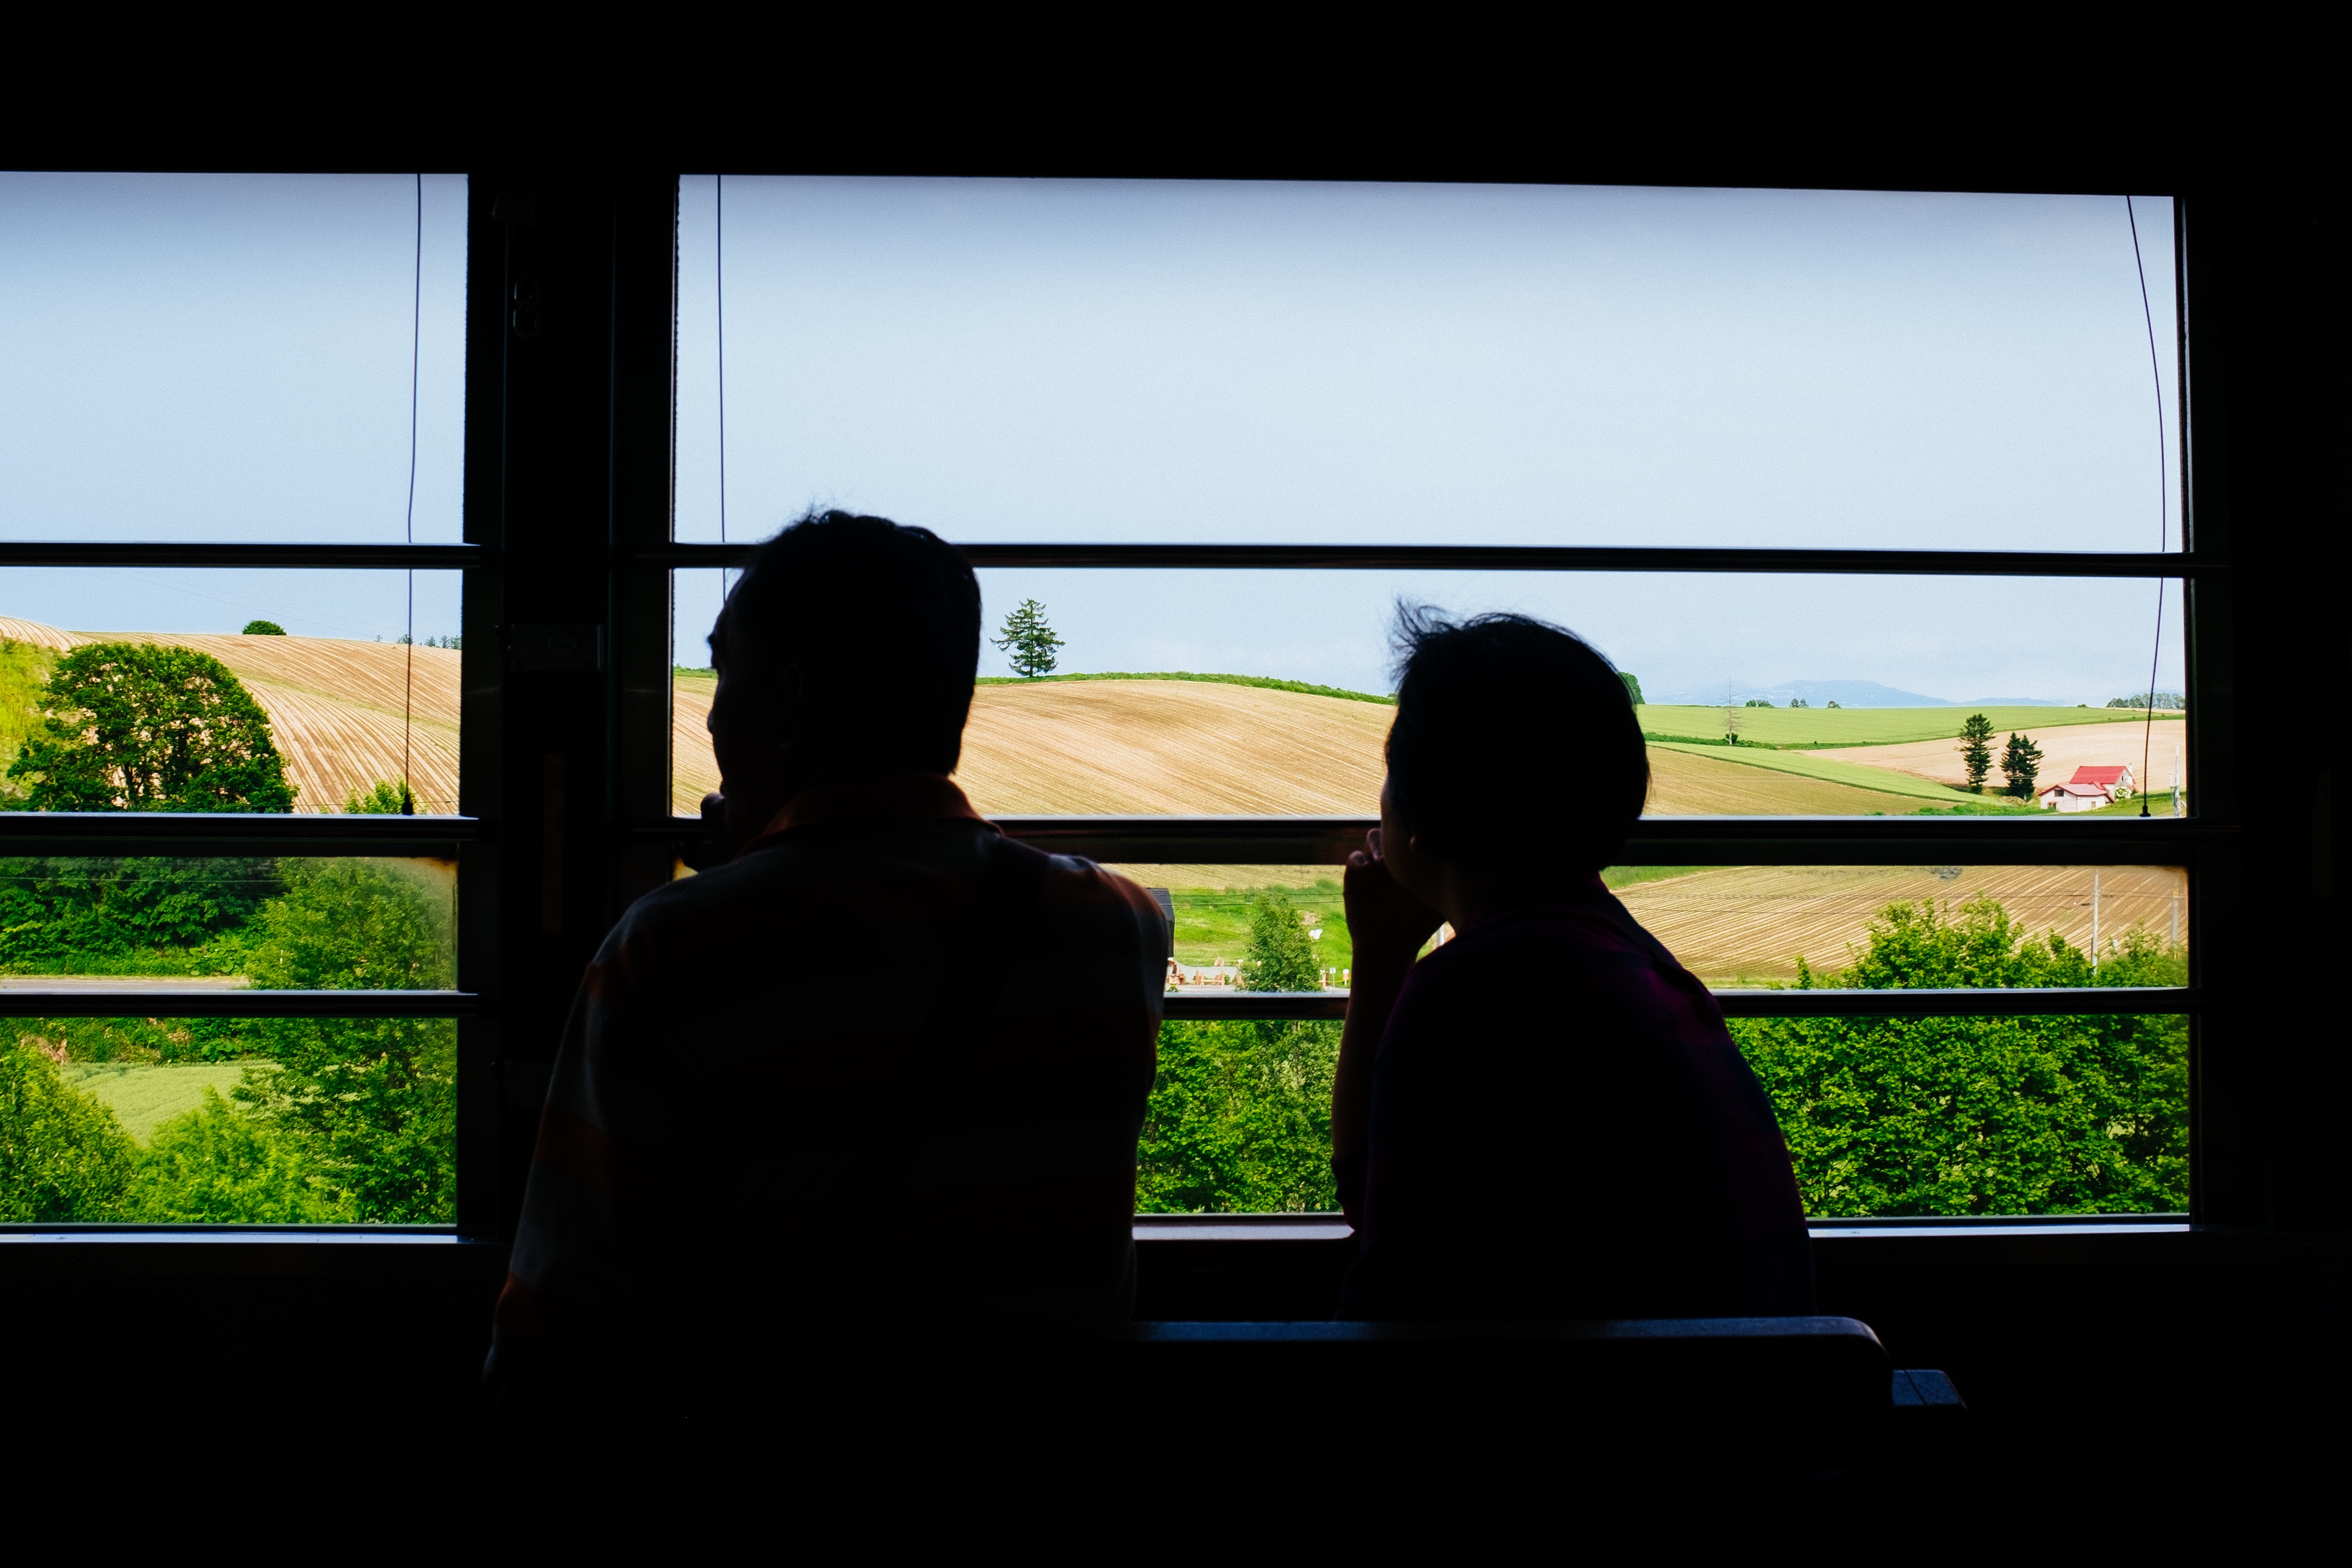
silhouette, window, shadow, romance, black, photograph, image, interaction